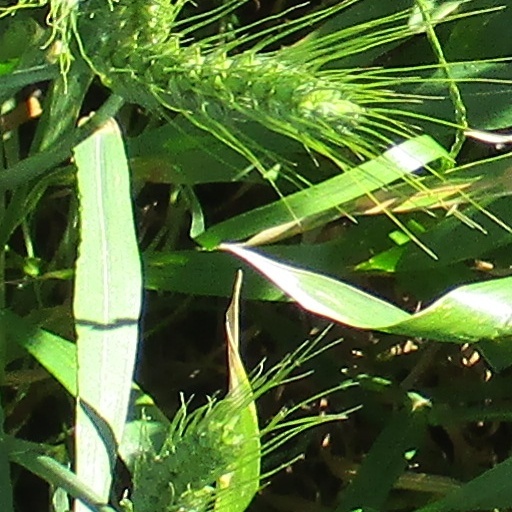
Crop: wheat